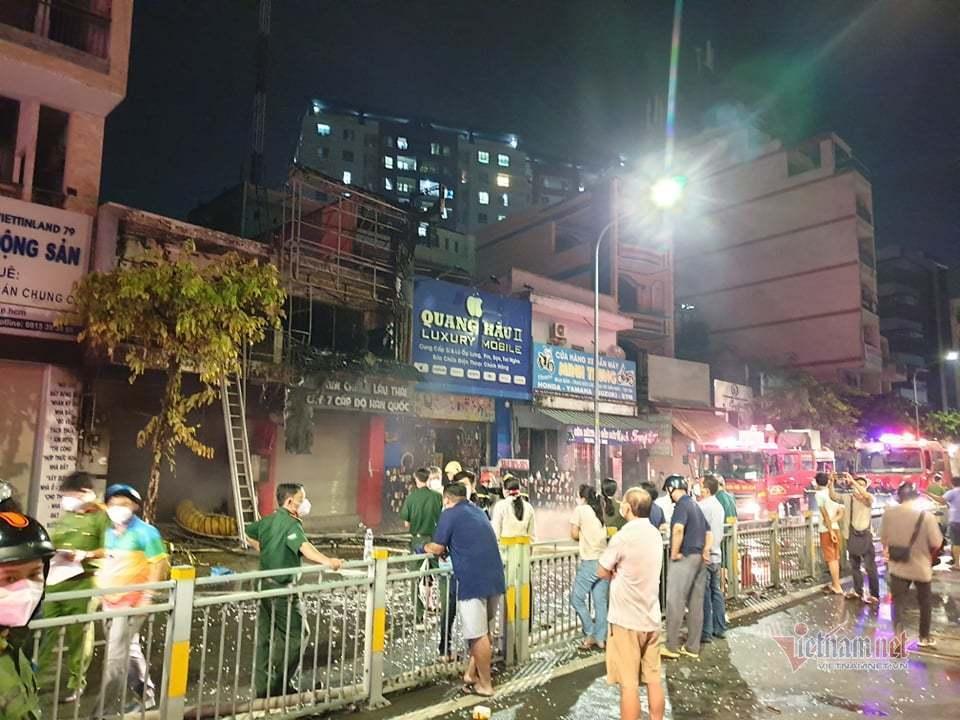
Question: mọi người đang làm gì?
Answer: mọi người đang quan sát một vụ tai nạn